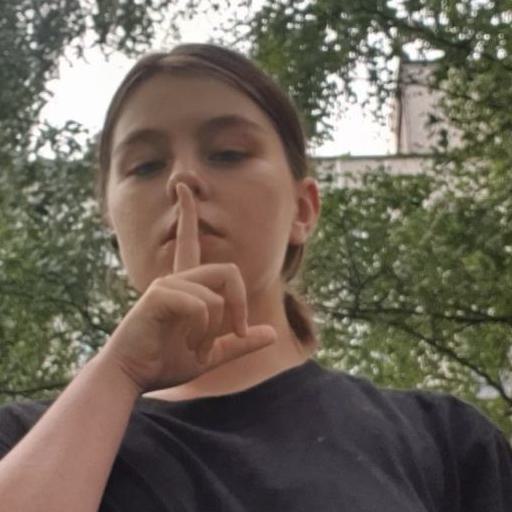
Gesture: mute